Human rights in Australia

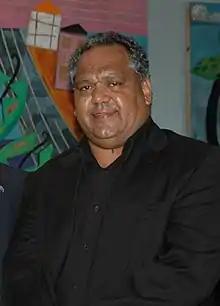
Lawyer and rights activist, Noel Pearson of Cape York.

In 1992, the High Court of Australia handed down its decision in the Mabo Case, recognising native title. That same year, Prime Minister Paul Keating said in his Redfern Park Speech that European settlers were responsible for the difficulties Australian Aboriginal communities continued to face. In 1999 Parliament passed a Motion of Reconciliation drafted by Prime Minister John Howard and Aboriginal Senator Aden Ridgeway naming mistreatment of Indigenous Australians as the most "blemished chapter in our national history".